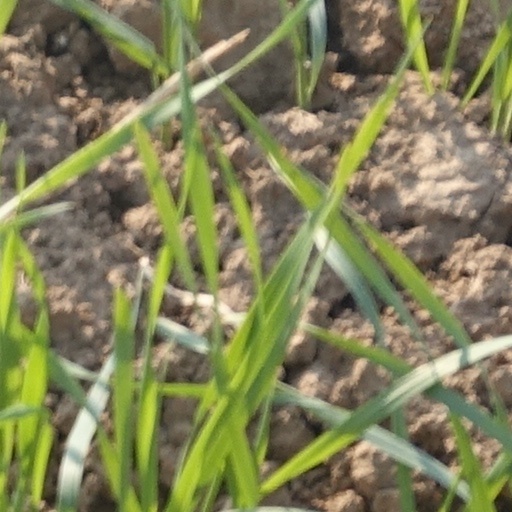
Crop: wheat